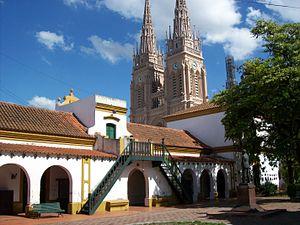
Luján est une ville de la province de Buenos Aires en Argentine. La ville est le chef-lieu du partido homonyme.